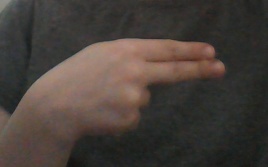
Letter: ain